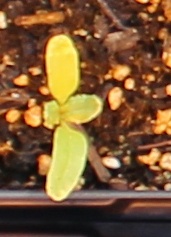
Label: Sugar beet